Allen Allensworth

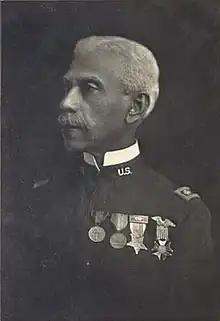
Photograph from his 1914 biography

Allen Allensworth (April 7, 1842 – September 14, 1914) was an American chaplain, colonel, city founder, and theologian. Born into slavery in Kentucky, he escaped during the American Civil War by joining the 44th Illinois Volunteers as a Union soldier. After being ordained as a Baptist minister by the Fifth Street Baptist Church, April 9, 1871, he worked as a teacher, led several churches, and was appointed as a chaplain in the United States Army. In 1886, he gained appointment as a military chaplain to a unit of Buffalo Soldiers in the West, becoming the first African American to reach the rank of lieutenant colonel in the United States Army. He served in the Army for 20 years, retiring in 1906.